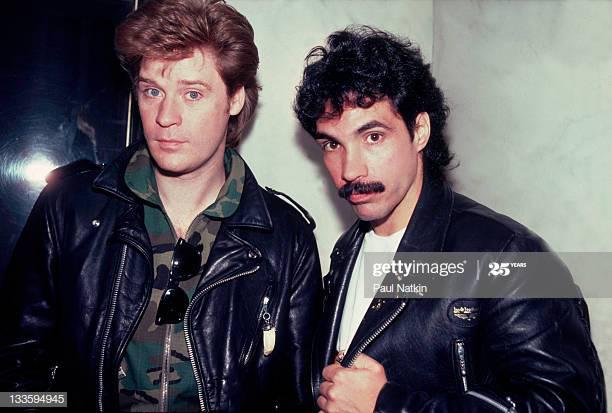
portrait of rhythm and blues artist and soft rock artist
Relation: Visible, Meta